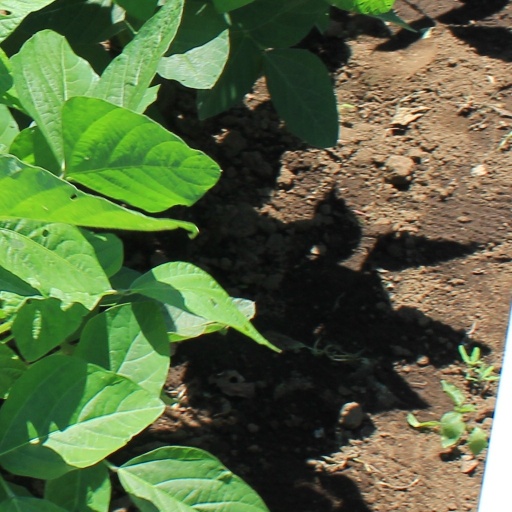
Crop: soybean